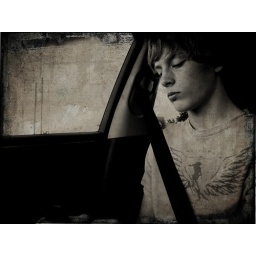
son texting on his phone in the car. :)